Battle of Sisak

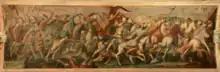
Painting of the Battle of Sisak by Hans Rudolf Miller.

Christian Europe was delighted at the pompous reports of the victory at Sisak. Pope Clement VIII praised the Christian military leaders, sending a letter of gratitude to Ban Erdődy, while King Philip II of Spain named Erdődy a knight of the Order of Saint Saviour. The Diocese of Zagreb built a chapel in the village of Greda, near Sisak, to commemorate the victory, and the bishop decreed that a mass of thanksgiving should be held every 22 June in Zagreb. The cloak of Hasan Pasha was given to the Ljubljana Cathedral. Blaž Đurak, commander of the Sisak garrison, was awarded by the Croatian Parliament for his contribution to the victory.